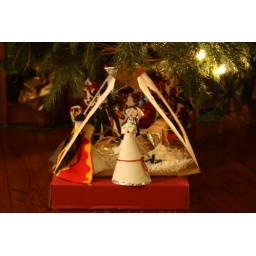
construction paper Christmas crib below the tree